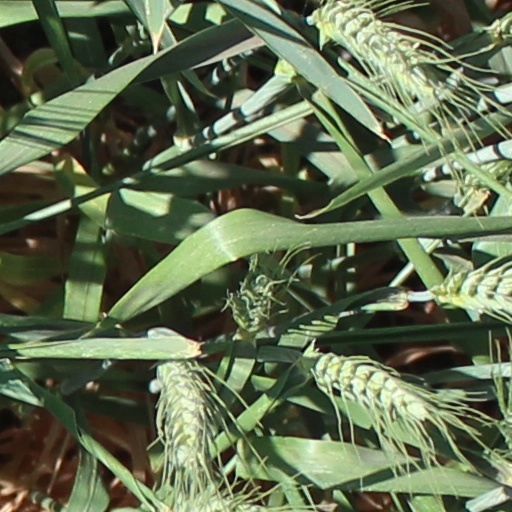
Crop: wheat